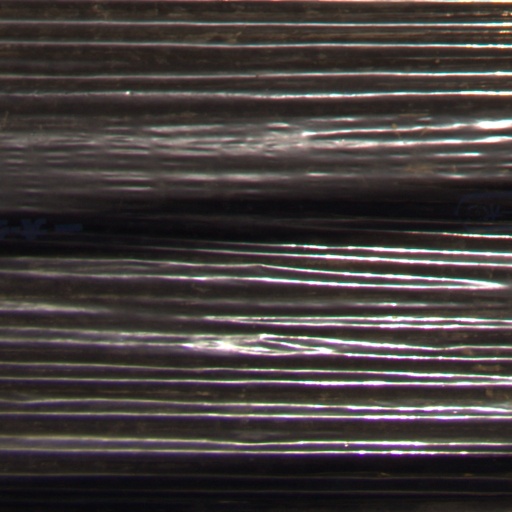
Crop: Jerusalem artichoke